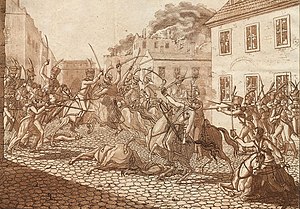
Johann Ewald
Schill's Todt.
Johann Ewald var en tysk officer, som kom i den danske konges tjeneste. Han var far til Carl Ewald og farfar til H.F. Ewald.